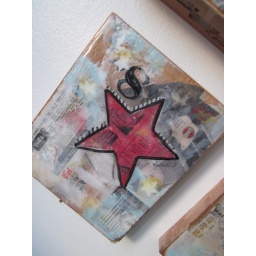
mixed media, on wooden cigar box top, sealed in resin